Guildford Borough Council elections

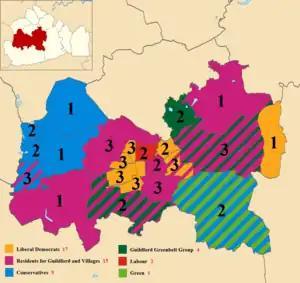
2019 election Guildford Borough Council

Wards won solely by the Liberal Democrats – Burpham (2); Friary & St Nicolas (3); Effingham (1); Onslow (3); Stoughton (3); Westborough (3)